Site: brandenburg
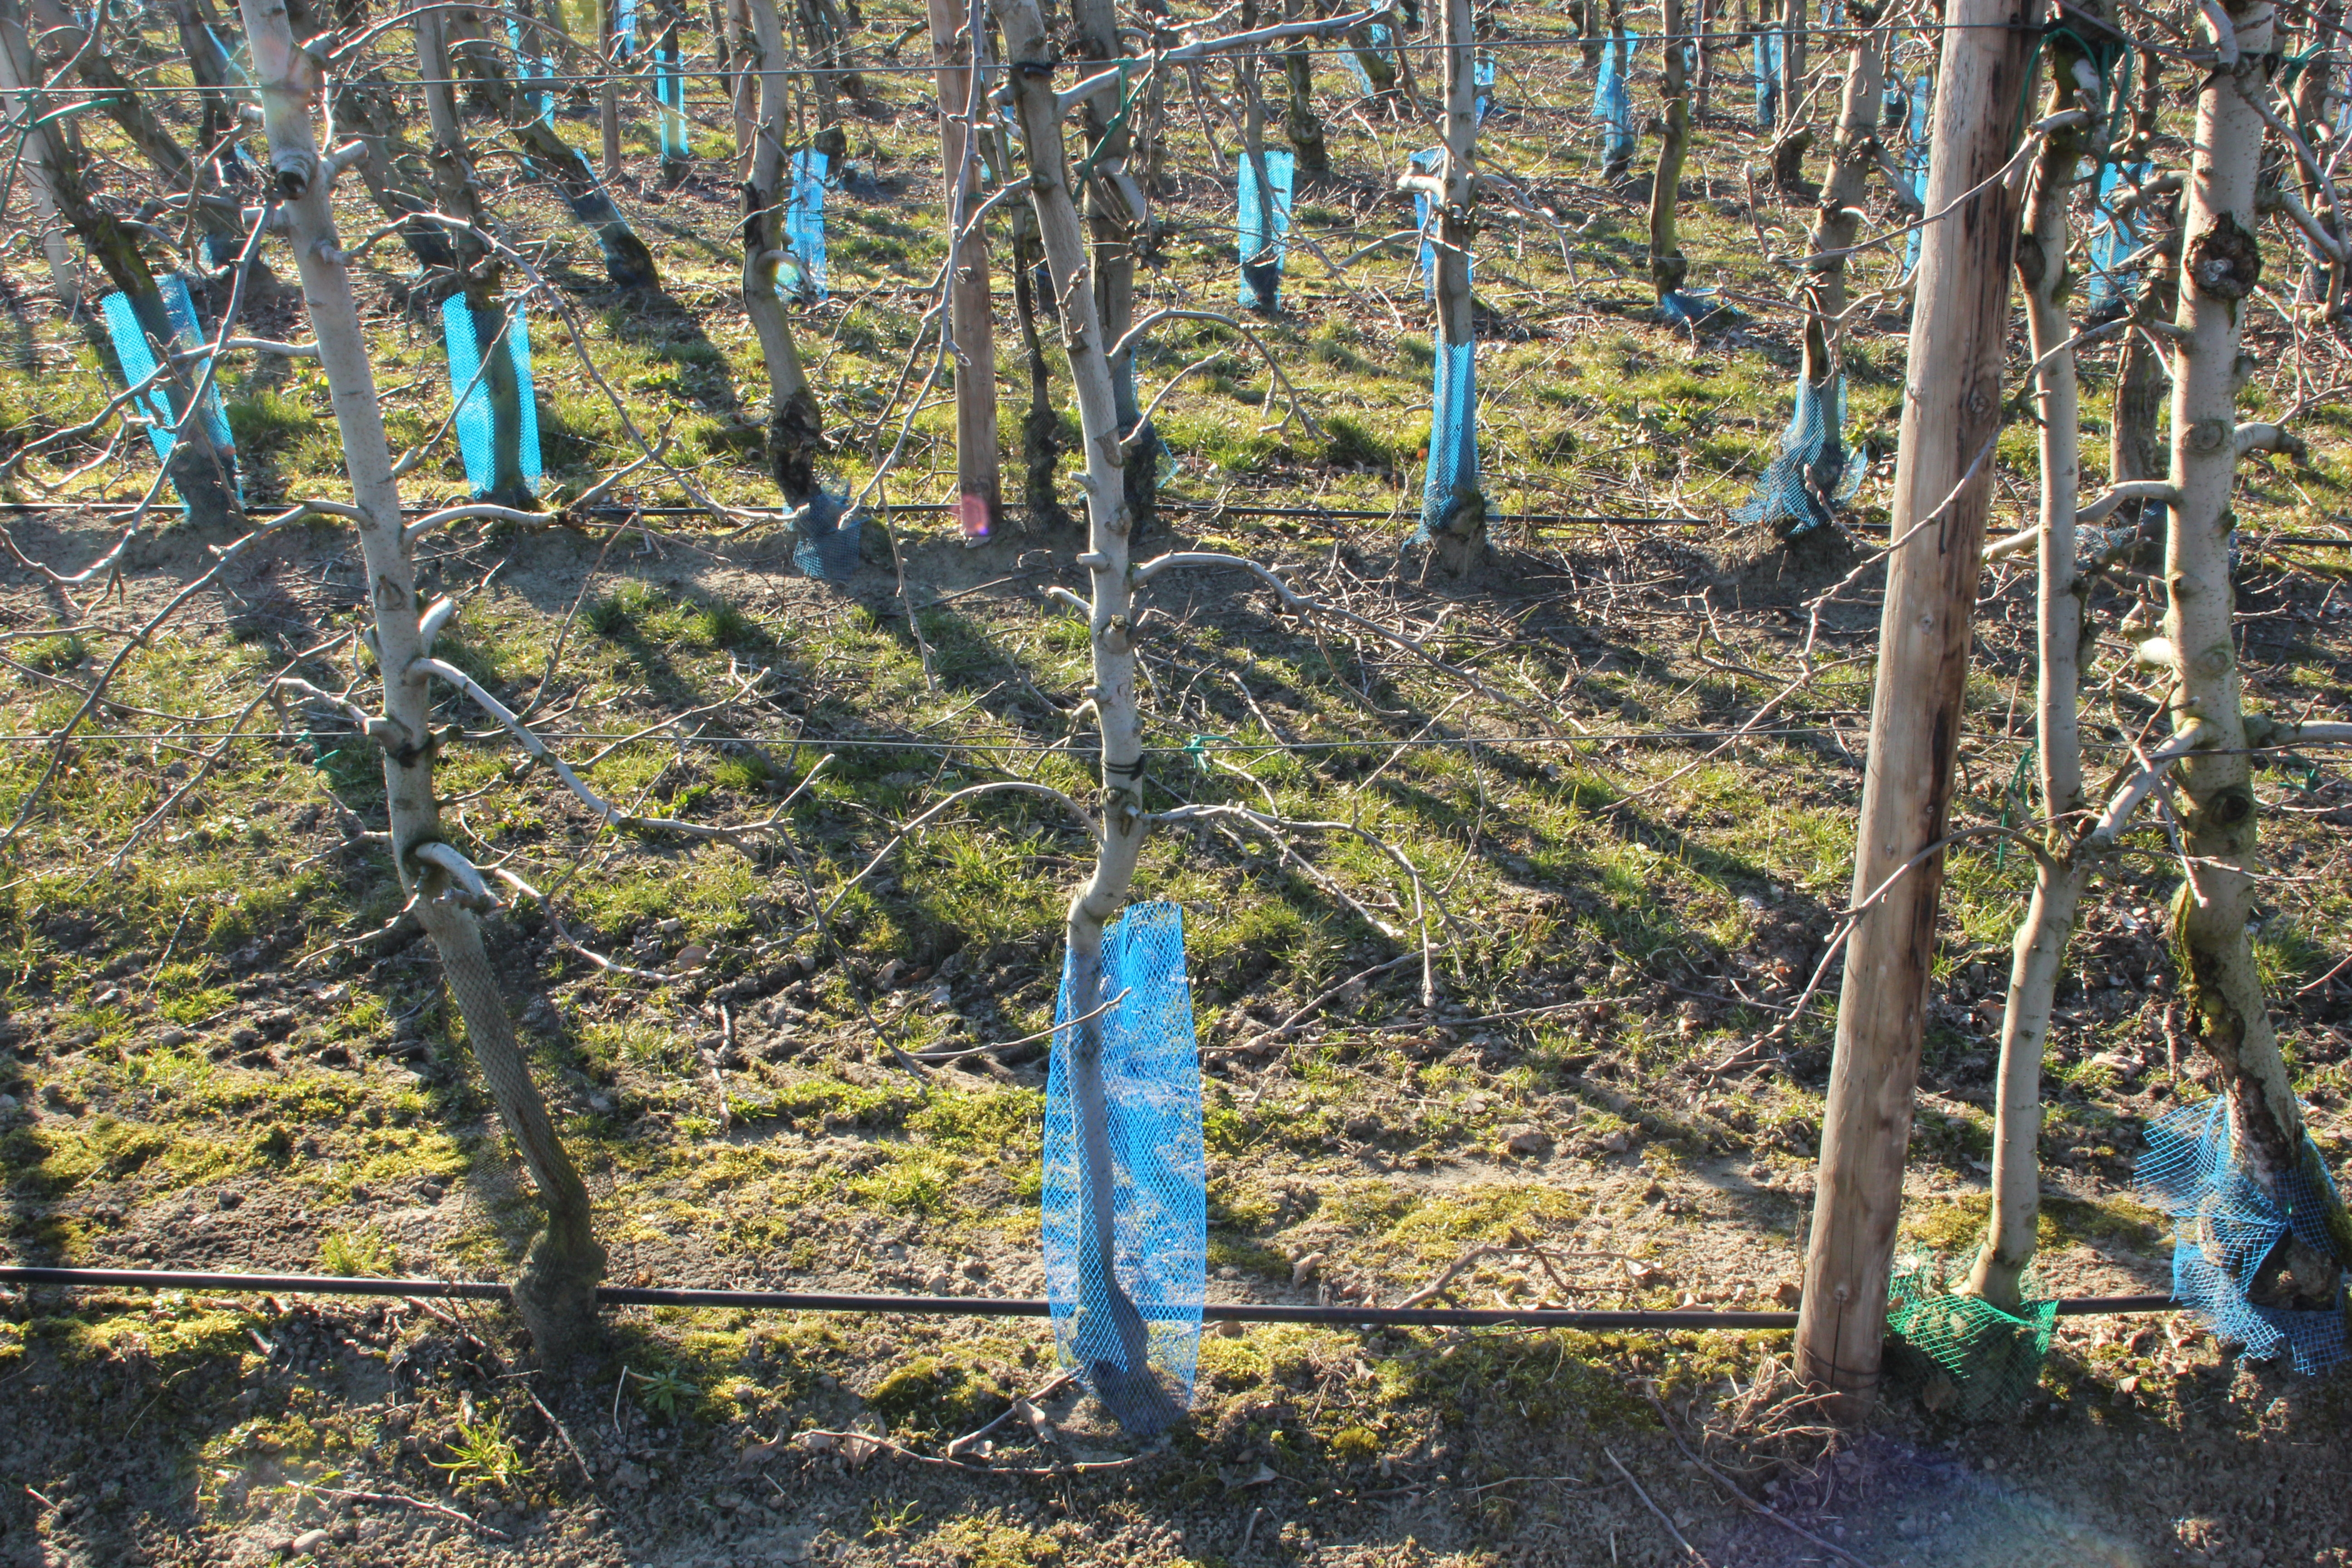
Growth stage (BBCH 03): Bud development